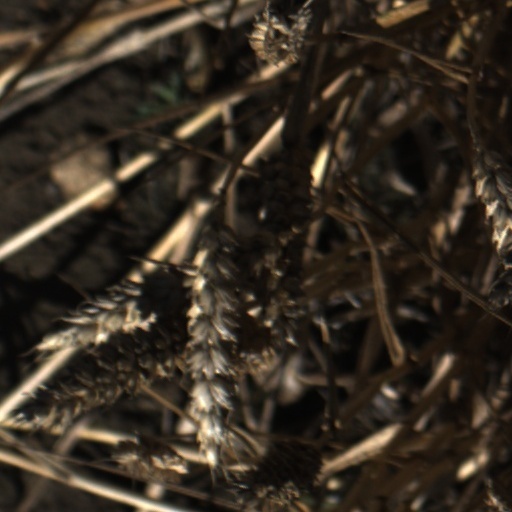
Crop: wheat